Hiroyoshi Tenzan

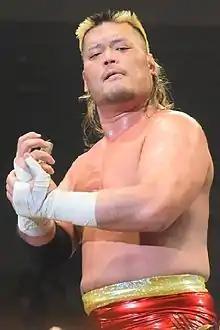
Tenzan in 2016

is a Japanese professional wrestler who is signed to New Japan Pro-Wrestling, and is better known by his ring name . With Satoshi Kojima, in 2008, they won the World's Strongest Tag Determination League in All Japan Pro Wrestling and the G1 Tag League in NJPW, becoming the only tag team which has done both. He is a four-time IWGP Heavyweight Champion and a record twelve-time IWGP Tag Team Champion. He is also a former National Wrestling Alliance (NWA) World Heavyweight Champion.